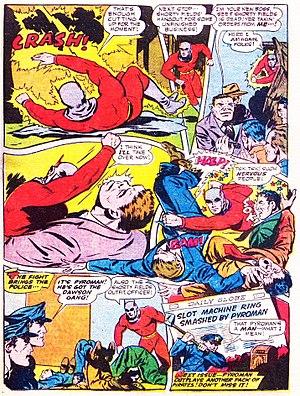
Comics est le terme utilisé aux États-Unis pour désigner la bande dessinée. Il provient du mot signifiant « comique » en anglais car les premières bandes dessinées publiées aux États-Unis étaient humoristiques. Cependant dans le monde francophone, le sens s'est restreint pour désigner spécifiquement la bande dessinée américaine.